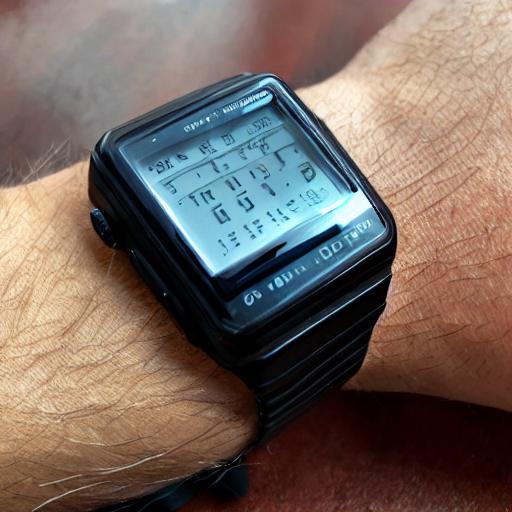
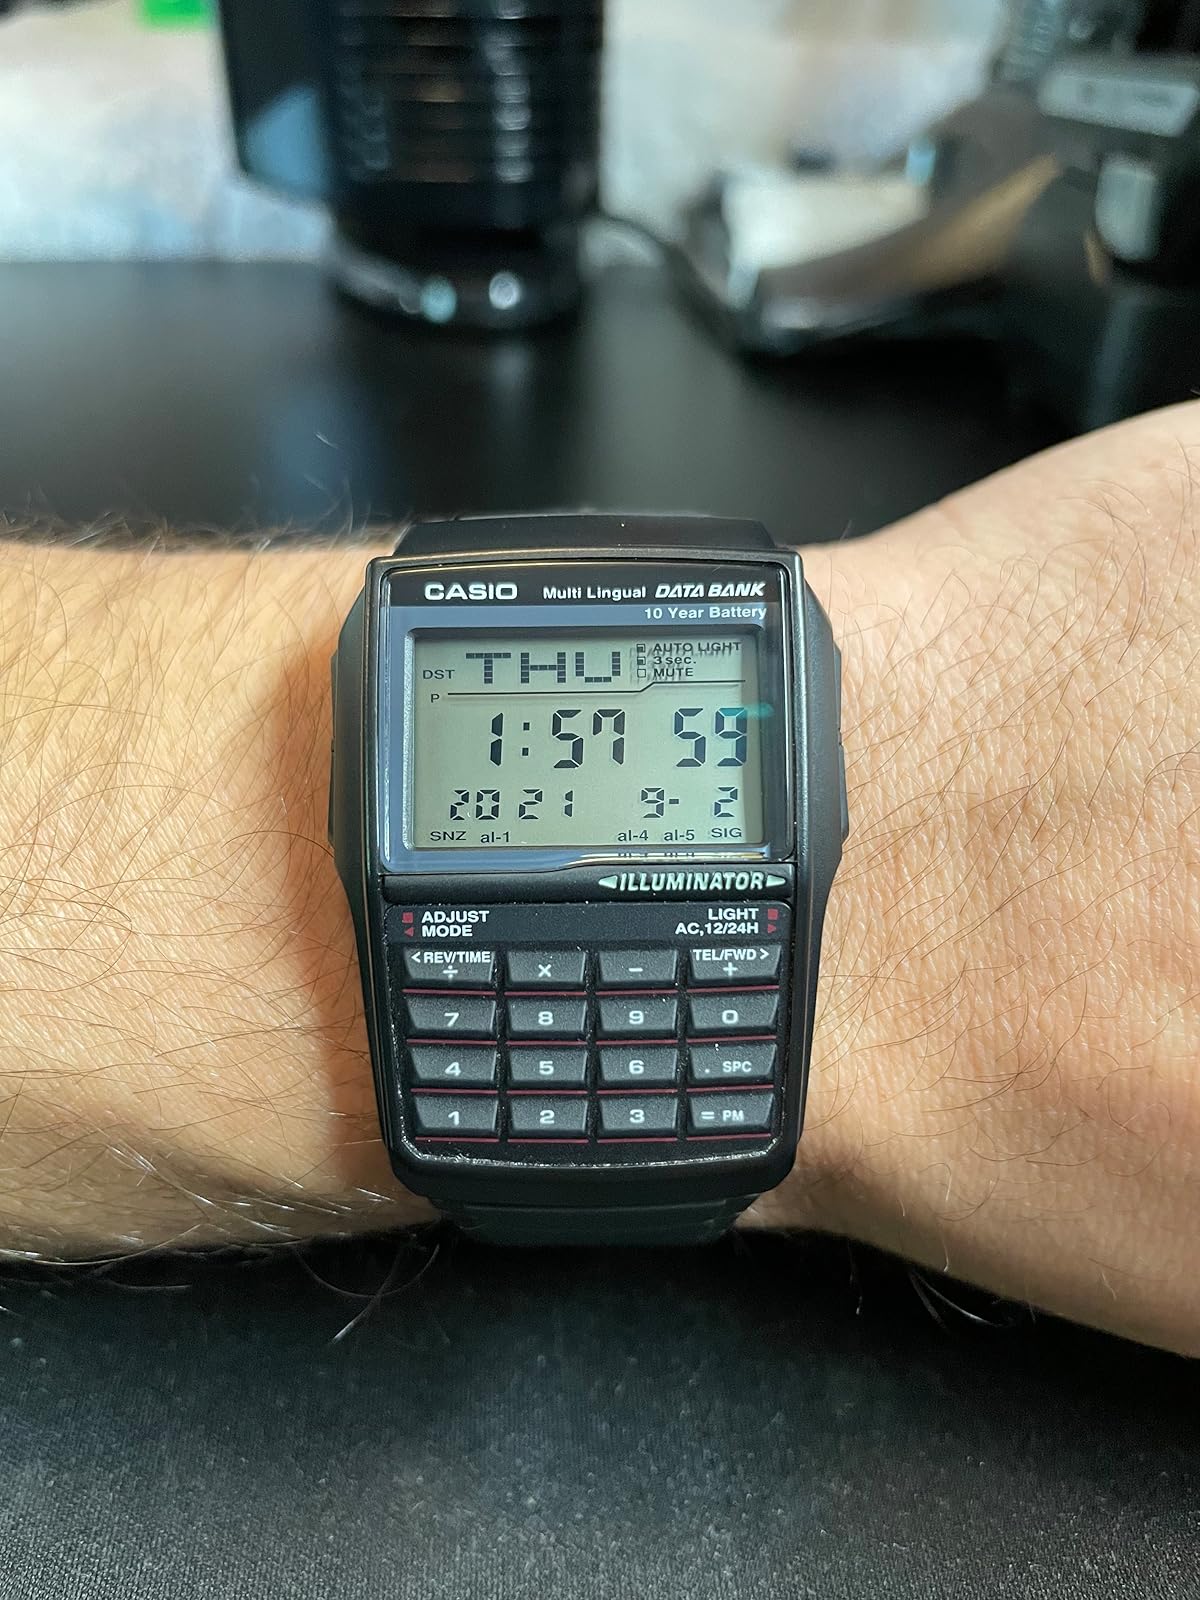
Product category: accessories_watch
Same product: no